MtPaint

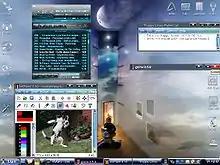
mtPaint running on Puppy Linux

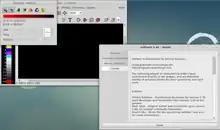
mtPaint running on Debian.

mtPaint supports BMP, GIF, JPEG, LSS, PNG, TGA, TIFF, XPM and XBM formats for both loading and saving images.